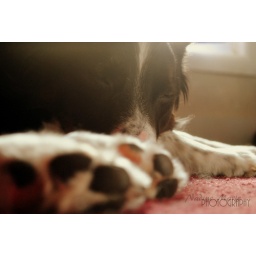
Haven't uplaoded a Buddy Picture in a looonnnggg time. So heres Buddy sleeping by my window in the AC.